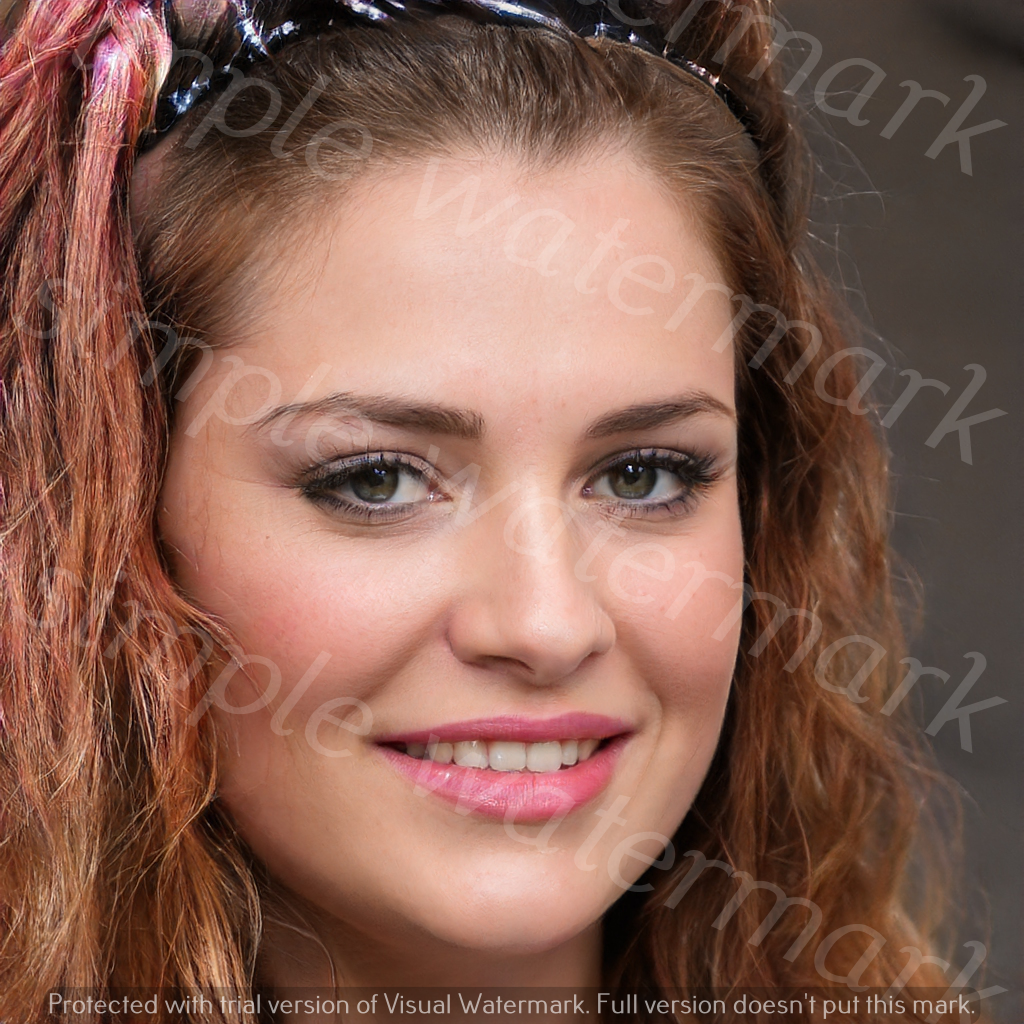
Label: Watermark